Raphael and La Fornarina

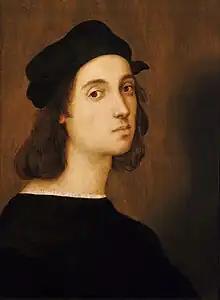
"Self-portrait", Raphael,

Towards the end of the eighteenth century, paintings depicting and glorifying the lives of prominent and famous artists became popular among the bourgeoisie and were exhibited at the Salon (Paris). This painting is an example of the Troubadour style as its subject is a great Renaissance figure and illustrates a detailed and intimate Renaissance studio scene, by incorporating columns, colored tiles, furniture (such as the easel, armchair, and stool), and by creating a linear grid. Besides the increased interest in Renaissance masters during the early nineteenth century, Ingres became curious about Raphael's artworks and life after seeing a replica of the Madonna della seggiola in his teacher's Toulousian art studio. At the beginning of the nineteenth century, Ingres was awarded the Prix de Rome, which provided him with the opportunity to study in Italy. While in Italy, Ingres sent work to be exhibited in Paris, including "Raphael and La Fornarina".